Johannes Paulmann

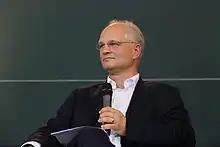
Johannes Paulmann at the Historikertag 2014 in Göttingen

Johannes Paulmann (born October 4, 1960 in Darmstadt, Germany) is a German historian.